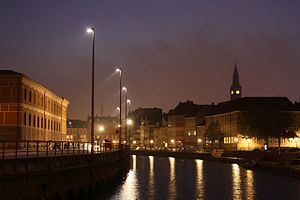
Slotsholmskanalen
Slotsholmskanalen fra Højbro.
Slotsholmskanalen i København
Slotsholmskanalen er benævnelsen for den del af kanalsystemet omkring Slotsholmen, der afgrænses af broerne Stormbroen og Christian IV's Bro, idet den øvrige del af kanalsystemet fra Bryghusbroen til Stormbroen benævnes Frederiksholms Kanal.